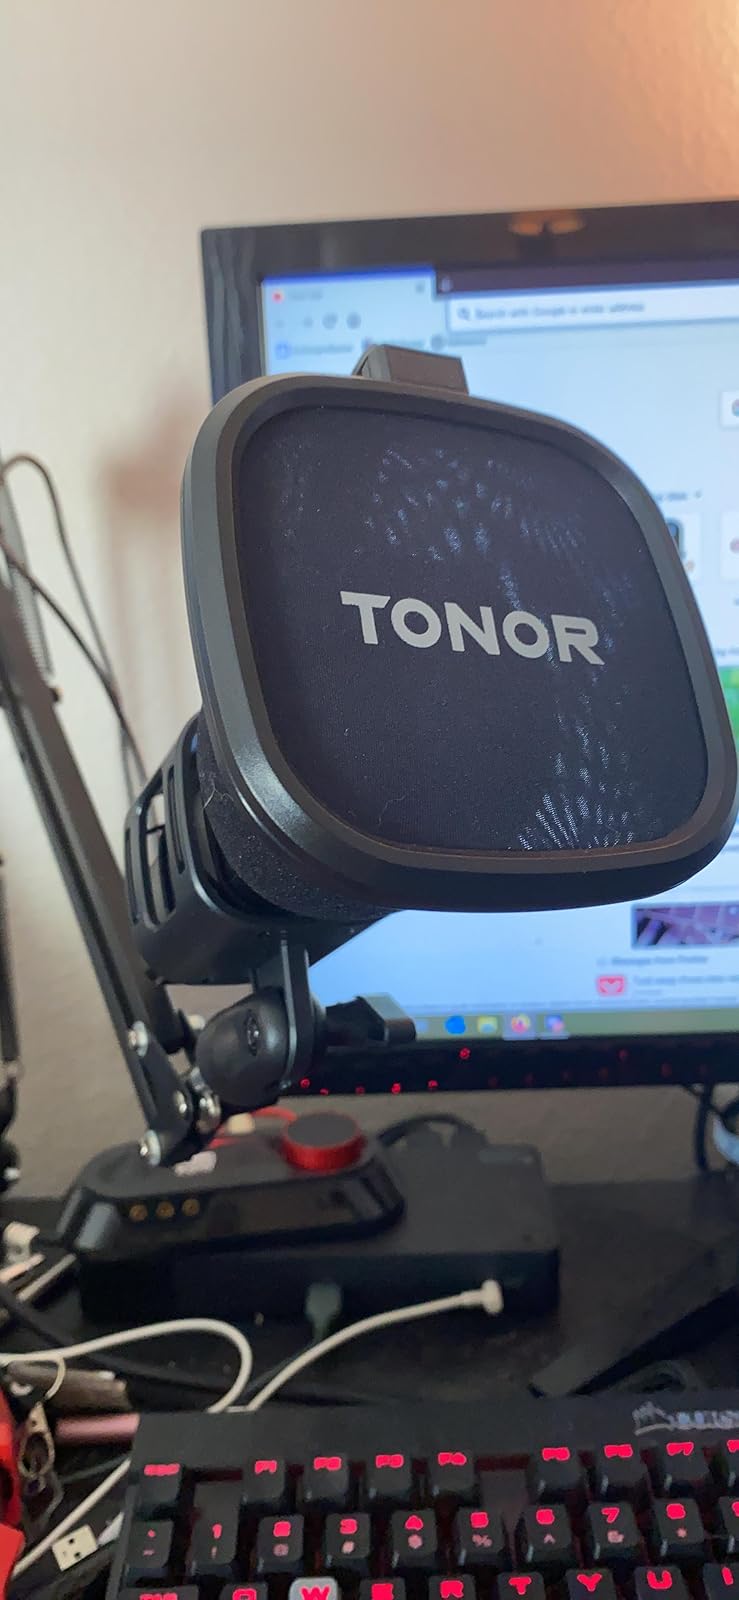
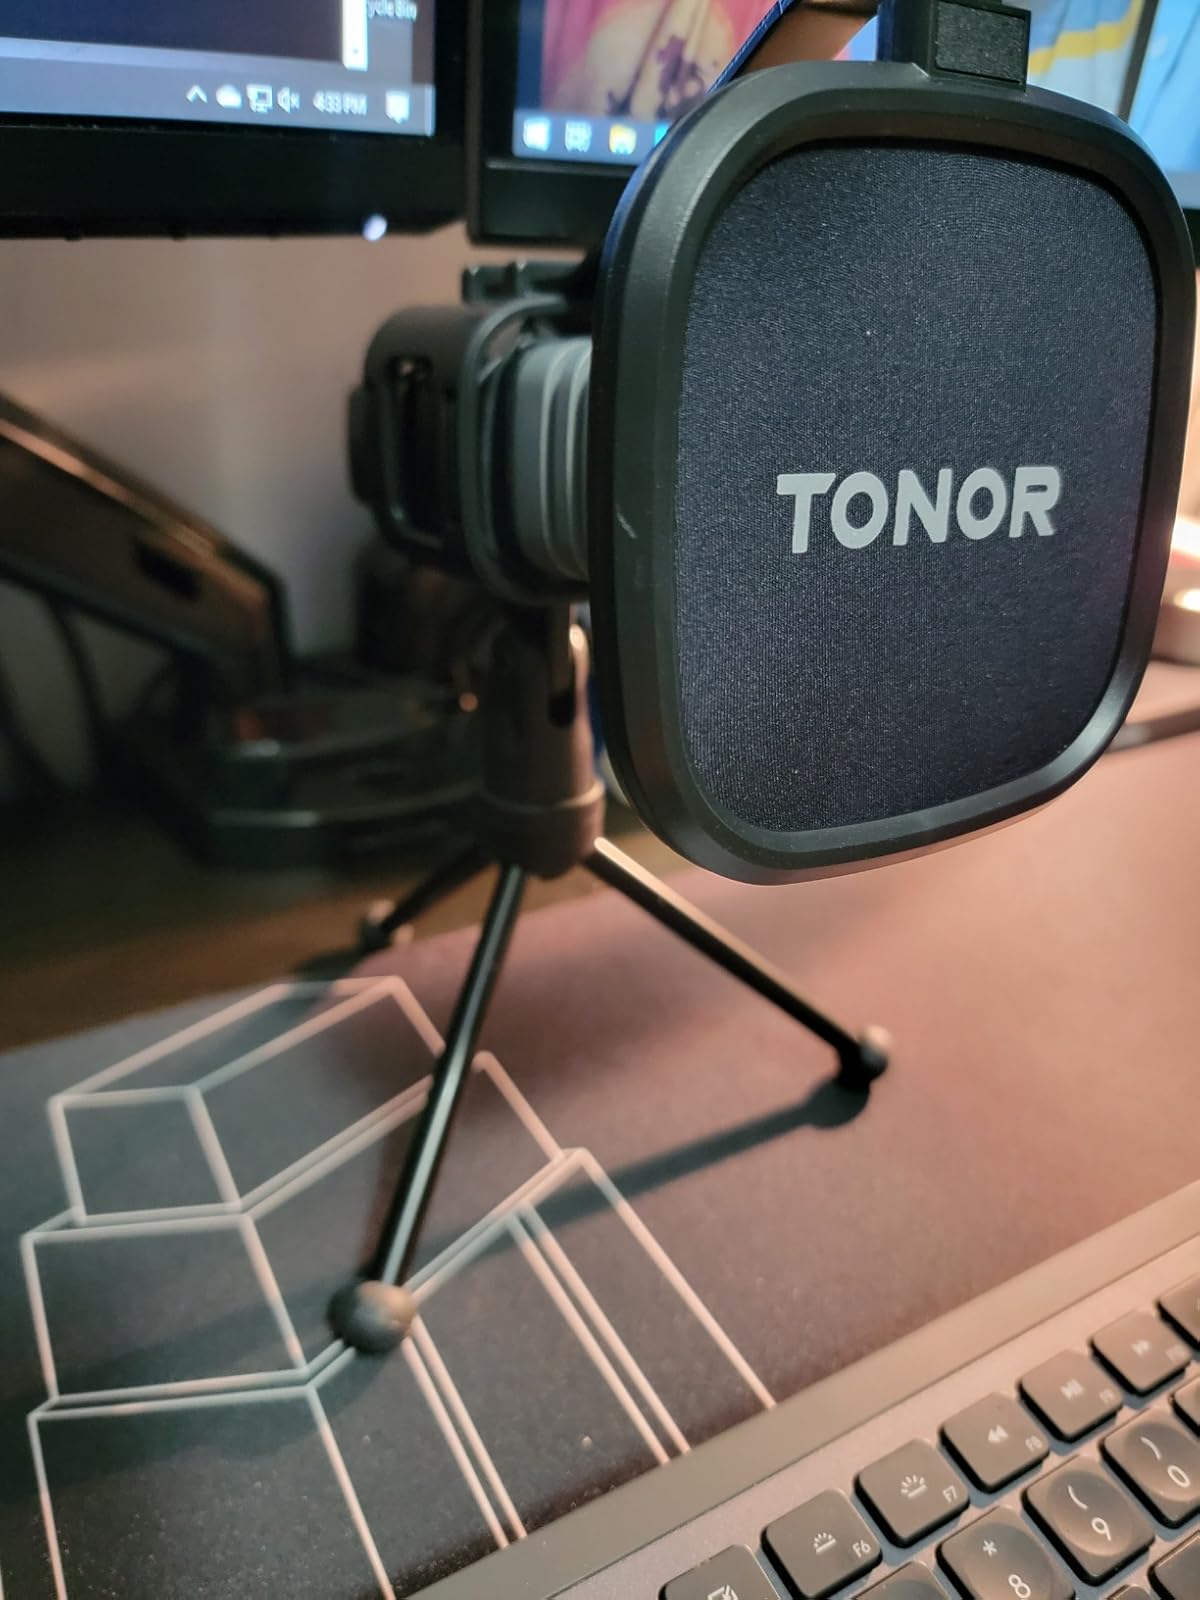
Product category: microphone
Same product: yes